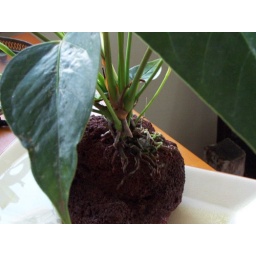
It's a lava rock house plant shipped in from Hawaii! COOOL.